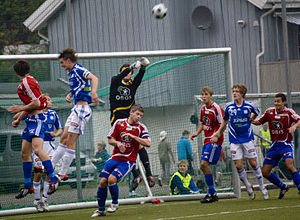
Skeid Fotball
Skeid i 2008
Skeid Fotball er en fodboldklub i Norge, der for øjeblikket spiller i 2. division. Klubben blev stiftet 1. januar 1915 i Oslo og fik sit nuværende navn i 1925, da klubberne Ski og Fotballklubben Fram 1914 og Kristiania Ballklubb slog sig sammen.